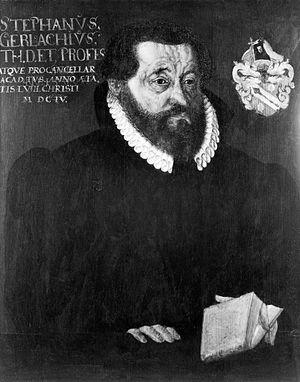
Stefan Gerlach est un théologien et prédicateur protestant allemand.